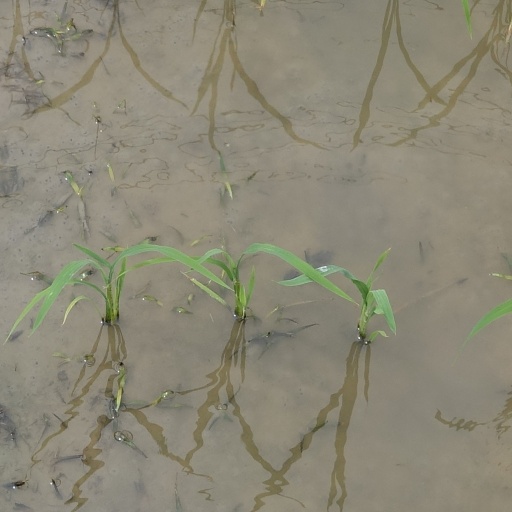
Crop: rice